Ambler, Pennsylvania

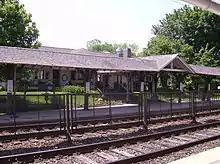
Ambler station with restaurant Trax behind it

Act II Playhouse is a 130-seat professional theatre founded in 1998. Act II has been nominated for 31 Barrymore Awards and has won six.